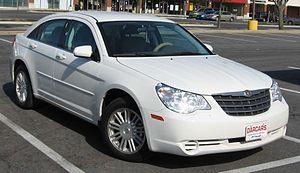
Le châssis GS est une plate-forme automobile élaborée par le constructeur automobile japonais Mitsubishi en coopération avec le constructeur américain Chrysler lorsque celui-ci avait fusionné avec l'allemand Daimler-Benz en 1998 pour donner naissance au groupe DaimlerChrysler et avait conclu un accord de coopération avec le constructeur japonais. au milieu des années avec une prise de participation très faible de l'allemand dans le japonais. Cette alliance ne dura que 69 mois avant une rupture totale de tous rapports techniques et commerciaux entre eux. La fin du développement du projet de plate-forme lancé après la rupture en 2004 fut rapidement menée par Mitsubishi avec le lancement de l'Outlander en 2005, tandis que du côté allemand il fallut attendre 2007 pour voir l'apparition de la Chrysler Sebring.